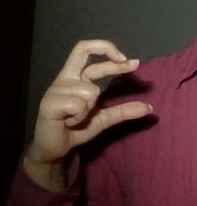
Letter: thal